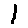
Label: 1